The Female (1924 film)

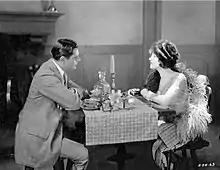
Scene from the film.

With no copies of "The Female" located in any film archives, it is a lost film.